Genoese Palace

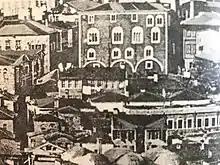
The Genoese Palace before its front facade on Bankalar Caddesi was rebuilt with a different style in the 1880s and became known as the "Bereket Han" office building.

It was built in 1314 (damaged by fire in 1315 and repaired in 1316) by Montano De Marini, the Podestà of Galata. In terms of design it was modeled after the 13th-century wing of the Palazzo San Giorgio in Genoa, Italy.